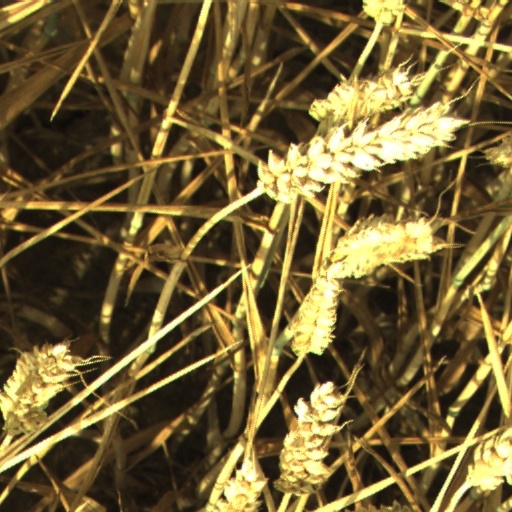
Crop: wheat